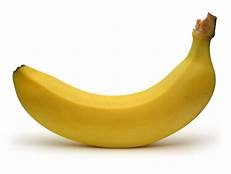
Label: banana